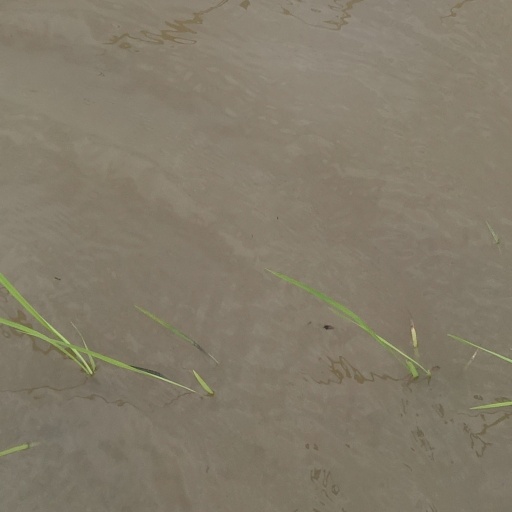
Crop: rice